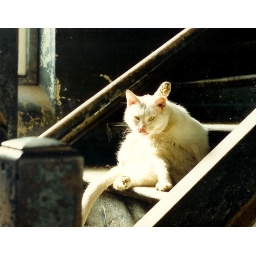
wild tom cat in abandoned dairy building